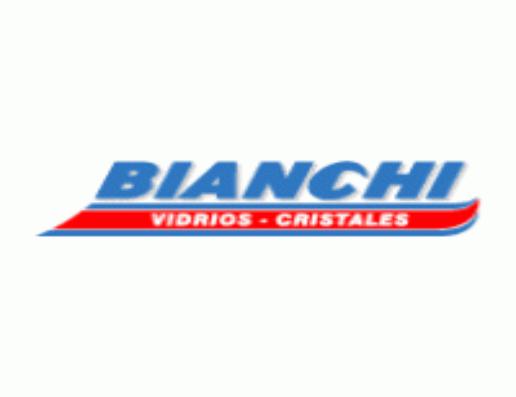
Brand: bianchi
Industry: Transportation